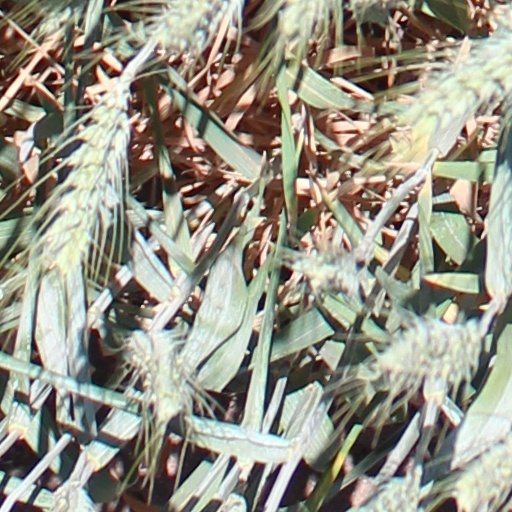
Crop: wheat